Old Whaling Station

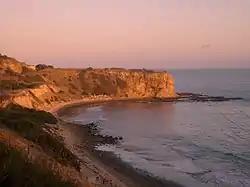
Portuguese Point and Abalone Cove

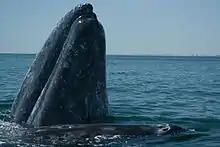
A Gray whale spy-hopping next to calf

The Old Whaling Station or Old Whaling Station Portuguese Bend was a whaling station in California, built in 1869. The Old Whaling Station was designated a California Historic Landmark (No.381) on Jan. 3, 1944. The Old Whaling Station at Portuguese Bend was located in what is now Portuguese Bend in Rancho Palos Verdes, California in Los Angeles County.